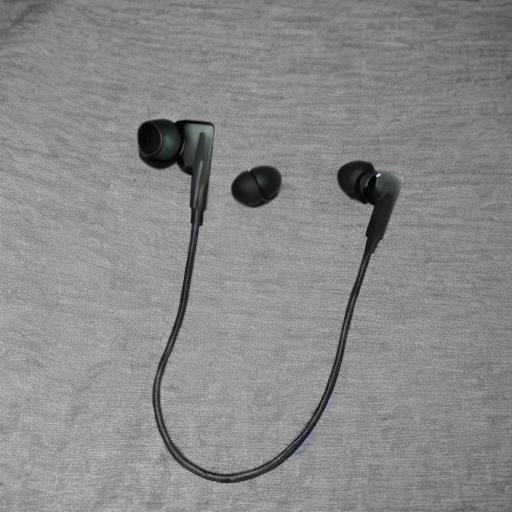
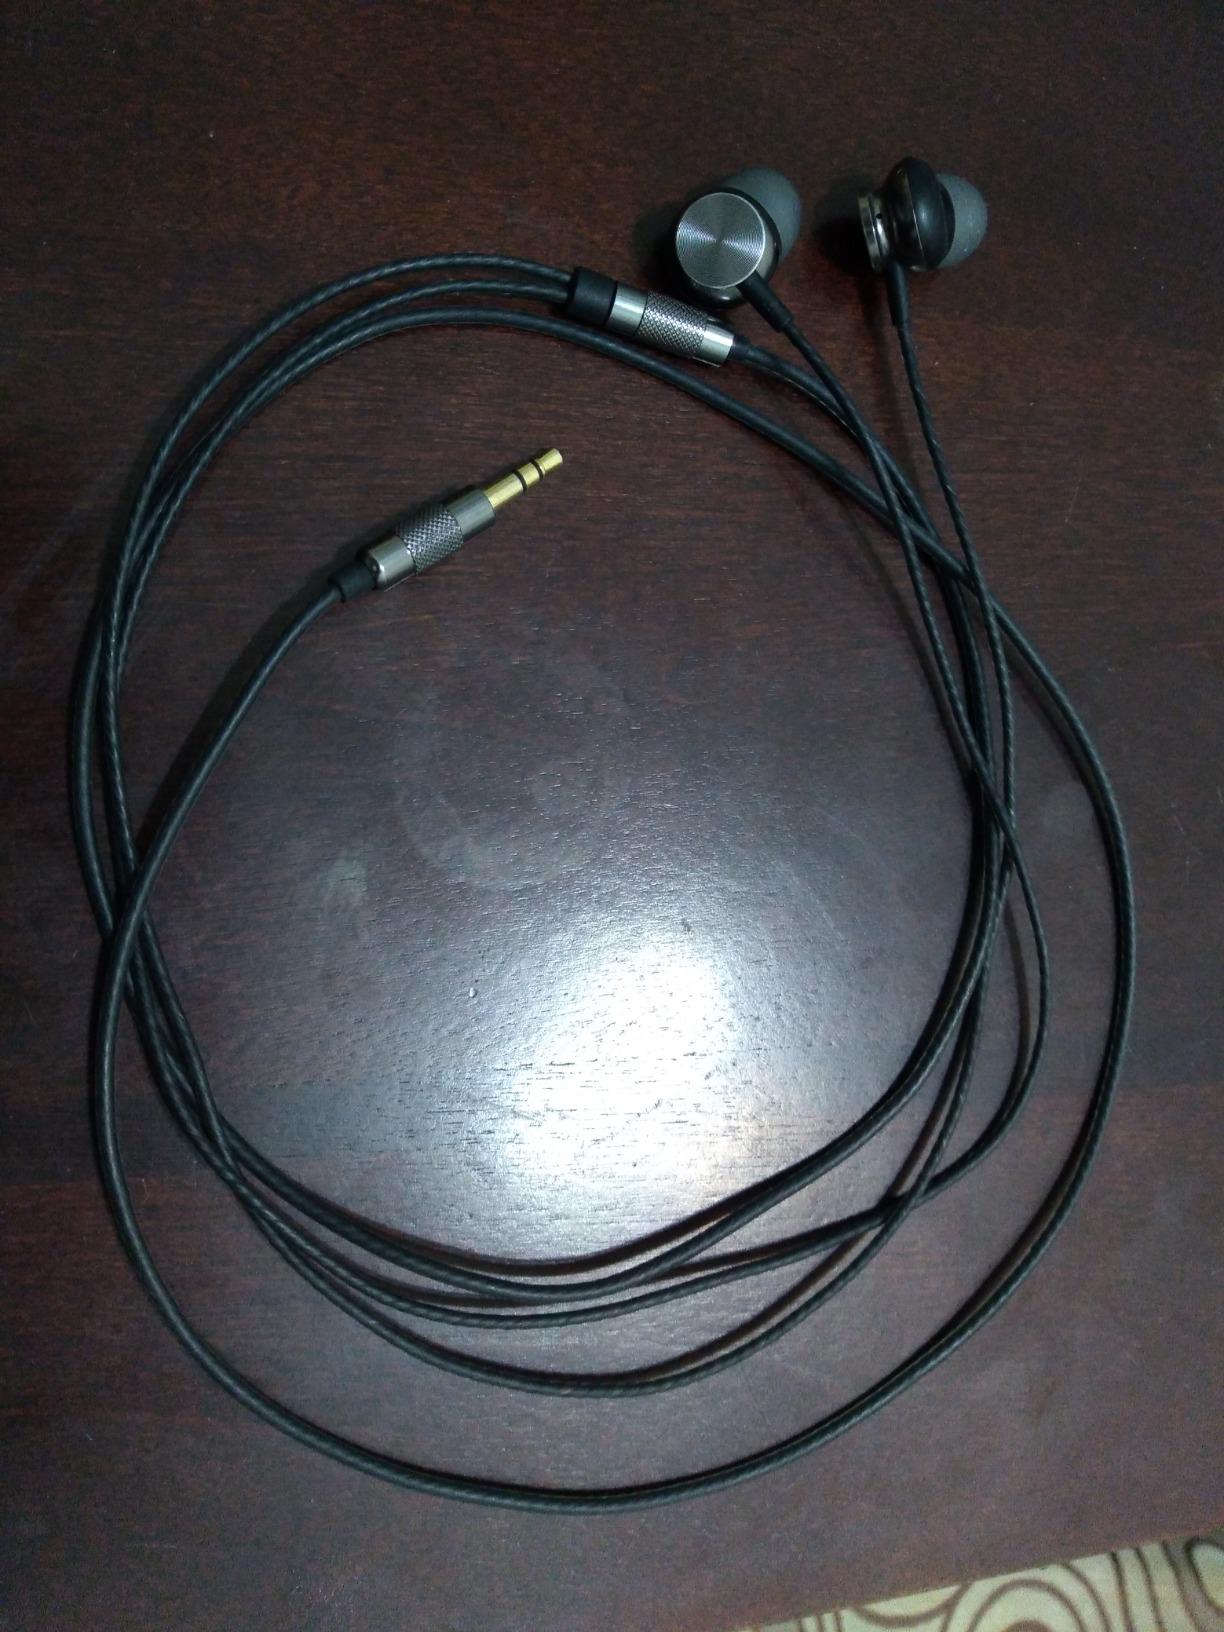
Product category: headphones
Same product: no